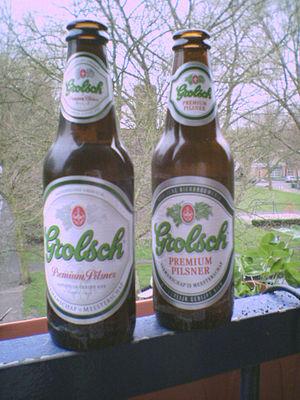
Une bouteille à bière est une bouteille spécialement adaptée afin de contenir de la bière, c'est-à-dire, une boisson hautement gazéifiée, fermentant encore souvent en bouteille, fragile à l'exposition à la lumière, et nécessitant diverses tailles de contenance afin de s'adapter aux profils de consommation. Depuis le XVIᵉ siècle, on use de bouteilles en verre épais et foncé à cette fin, bien que la céramique ait longtemps dominé et qu'aujourd'hui, le plastique ou l'aluminium la remplace de plus en plus. Le choix d'un type de bouteille est donc crucial pour la conservation, le transport et la commercialisation de la bière. Depuis le XXᵉ siècle, ces bouteilles sont aussi prisées afin de pouvoir être lavées et réutilisées.